Castex-d'Armagnac

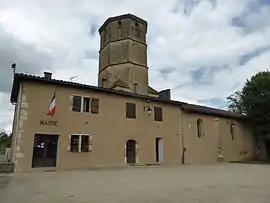
The town hall in Castex-d'Armagnac

Castex-d'Armagnac (literally "Castex of Armagnac") is a commune in the Gers department in southwestern France.